Old West Kirk

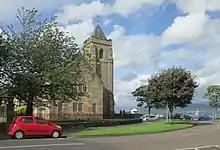
Farmer's gable and new tower, from Campbell Street

The kirk obtained a major collection of Pre-Raphaelite stained glass windows through the efforts of Allan Park Paton, librarian of the Greenock Library, who consulted Dante Gabriel Rossetti, and received a response from William Morris in February 1865.